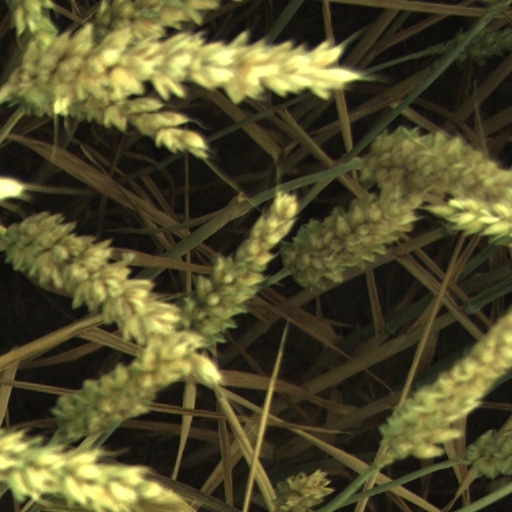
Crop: wheat